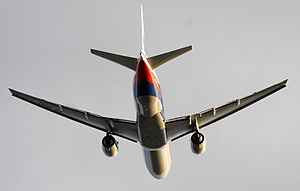
Malaysia Airlines Flight 370 / Flyet
Flyet 9M-MRO i 2011
"Malaysia Airlines Flight 370, også kendt under codeshare-betegnelsen China Southern Airlines Flight 748, var en international flyvning med et Boeing 777-200ER-fly tilhørende Malaysia Airlines med 227 passagerer og 12 besætningsmedlemmer om bord, der forsvandt den 8. marts 2014. Årsagen til flyets pludselige forsvinden er endnu ikke fastslået. Malaysias premierminister Najib Razak fastslog den 15. marts 2014, at flyets forsvinden er følgerne af en bevidst handling fra en eller flere personer ombord på flyet. Den 24. marts 2014 meddelte premierministeren, at flyet uden for ""enhver rimelig tvivl"" er styrtet ned i det Indiske Ocean, og at passagerer og besætning er omkommet.